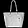
Label: Bag